Joe Byrne Memorial Stadium

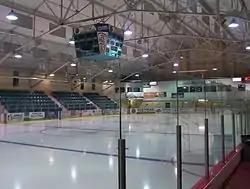
The Joe Byrne Memorial Stadium in 2011

Joe Byrne Memorial Stadium is a multi-purpose arena located on Jones Street, adjacent to High Street, in Grand Falls-Windsor, Newfoundland and Labrador. The stadium is used to host trade shows, conferences, sporting events and special events. The ice arena was constructed in 1947/48 and was known as the Grand Falls Stadium until 1991.